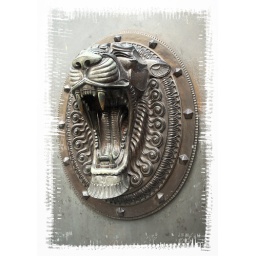
Fine old figure,on an office door in Water Street,Liverpool.